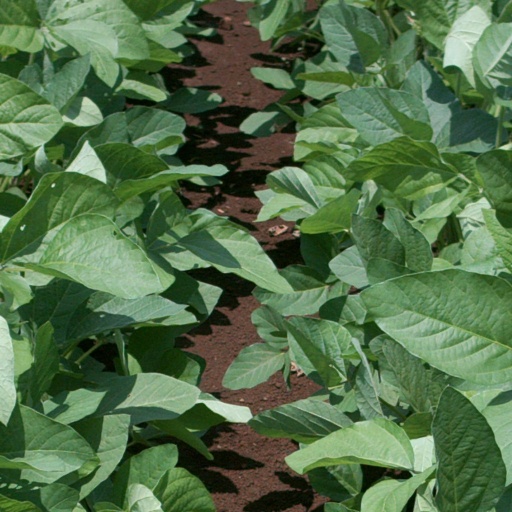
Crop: soybean